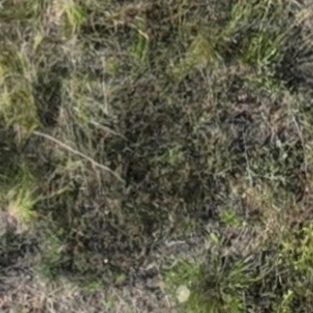
Month: july
Dye color: blue
Dye concentration: high